Akbar Hashemi Rafsanjani

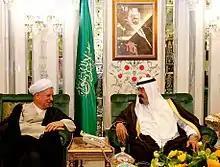
Rafsanjani meeting with Abdullah of Saudi Arabia

Rafsanjani said that Iran is ready to assist Iraq, "expecting nothing in return", he also said that "peace and stability" is a function of the "evacuation of the occupiers."